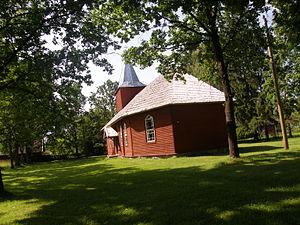
Tudu est un bourg estonien appartenant à la commune de Vinni dans le Virumaa occidental.